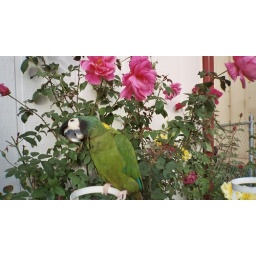
taken in front of rose bushes on madison street